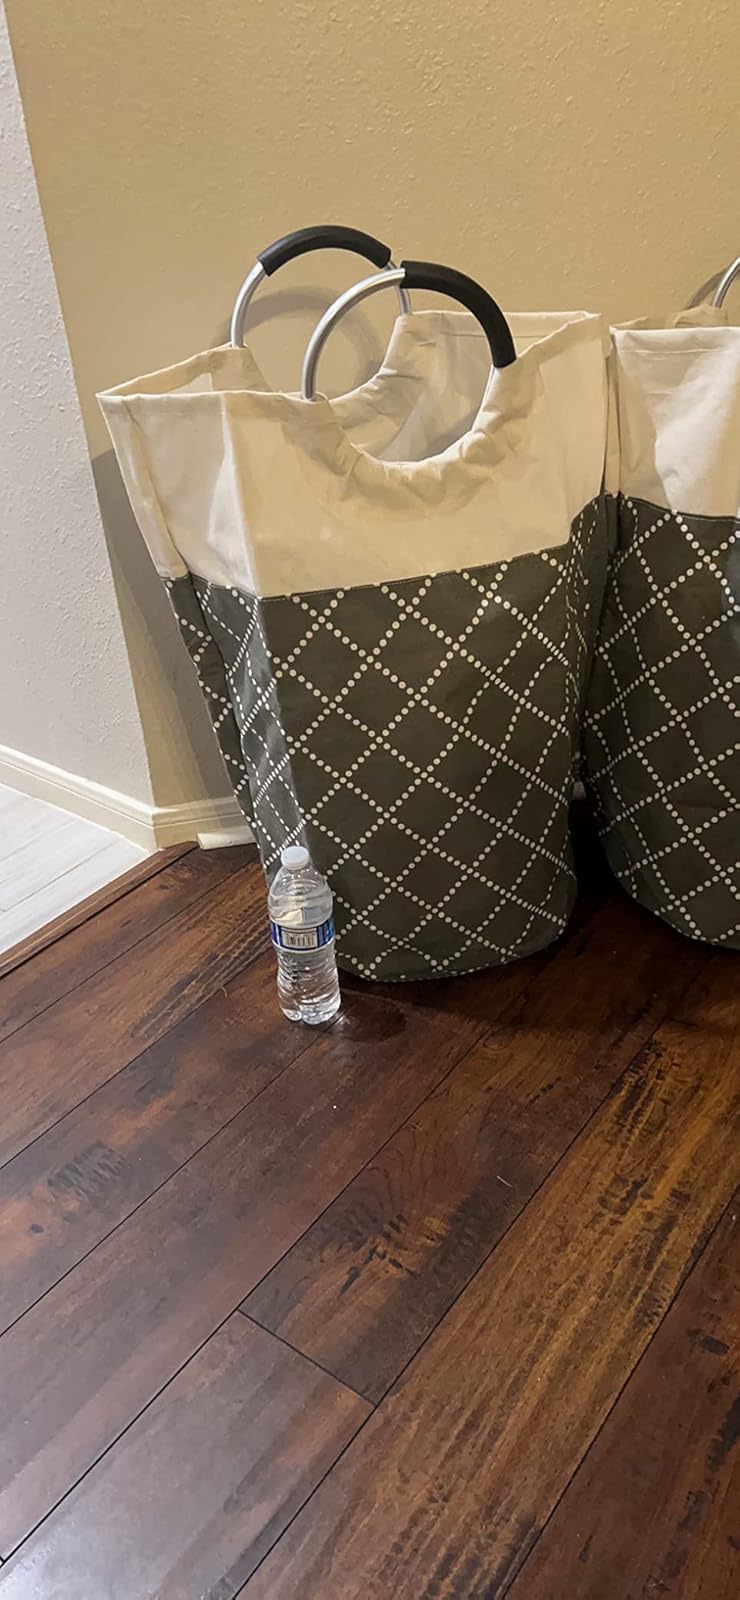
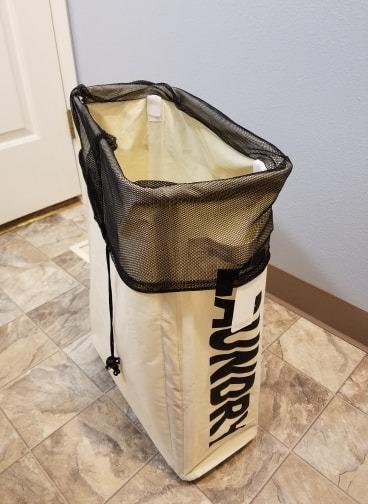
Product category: items_hamper
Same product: no